Taped

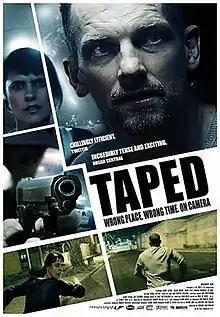
Theatrical release poster

Taped is a 2012 Dutch thriller film directed by Diederik van Rooijen.